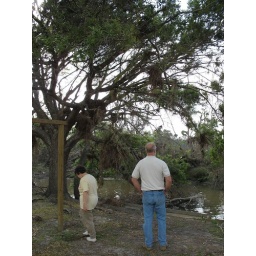
The stuff in the tree shows how high the water rose during Katrina.